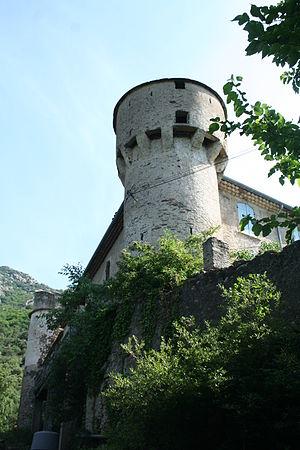
Colombières-sur-Orb (Hérault) - tour du château
Colombières-sur-Orb est une commune française située dans le département de l'Hérault en région Occitanie. La commune se situe dans le canton d'Olargues.